Josiah Willard Gibbs

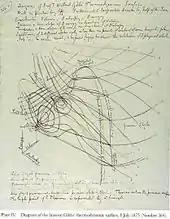
Maxwell's sketch of the lines of constant temperature and pressure, made in preparation for his construction of a solid model based on Gibbs's definition of a thermodynamic surface for water (see Maxwell's thermodynamic surface)

Gibbs published his first work in 1873. His papers on the geometric representation of thermodynamic quantities appeared in the "Transactions of the Connecticut Academy". These papers introduced the use of different type phase diagrams, which were his favorite aids to the imagination process when doing research, rather than the mechanical models, such as the ones that Maxwell used in constructing his electromagnetic theory, which might not completely represent their corresponding phenomena. Although the journal had few readers capable of understanding Gibbs's work, he shared reprints with correspondents in Europe and received an enthusiastic response from James Clerk Maxwell at Cambridge. Maxwell even made, with his own hands, a clay model illustrating Gibbs's construct. He then produced two plaster casts of his model and mailed one to Gibbs. That cast is on display at the Yale physics department.